Ruaidhrí mac Raghnaill

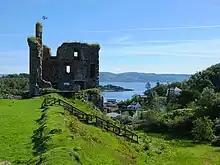
Ruinous Tarbert Castle. This royal fortress in northern Kyntyre seems to have been constructed in the aftermath of the Scottish campaign against Ruaidhrí. Much of the castle's visible remains date to work undertaken in the 1320s and about 1500.

The first specific record of Ruaidhrí dates to 1213/1214. About five years beforehand, however, the sons of Raghnall are recorded by the fifteenth- to sixteenth-century "Annals of Ulster" to have attacked the men of Skye, in an entry that may be evidence that Raghnall's sons were attempting to extend their authority over the island. The following year, the "Chronicle of Mann" reports that the three sons of Aonghus mac Somhairle, as well as Aonghus himself, were slain in battle on Skye. The record of this bloody encounter seems to indicate that Aonghus had succeeded Raghnall as the representative of Clann Somhairle by this date, and that Raghnall's sons responded by eliminating their uncle and his line. If so, it is possible that Ruaidhrí seized the succession of Clann Somhairle after the annihilation of Aonghus' branch of the kindred. These accounts of Hebridean warfare may, therefore, signify a radical redistribution of the Clann Somhairle imperium.